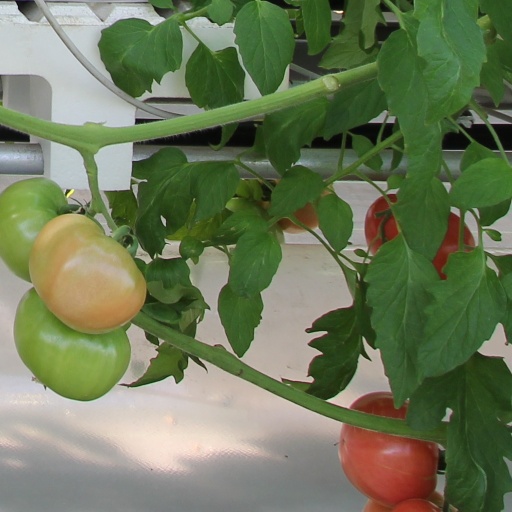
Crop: tomato